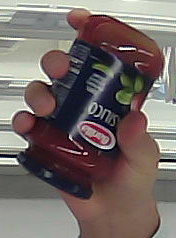
Product: barilla_pomodoro